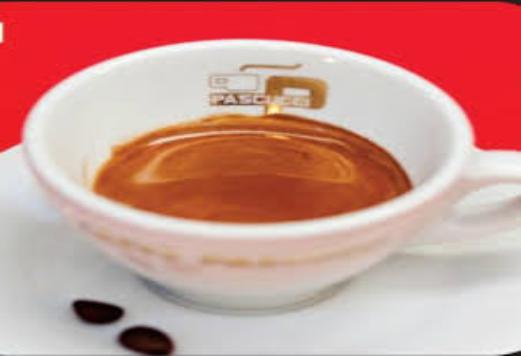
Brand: Caffe Pascucci
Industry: Food